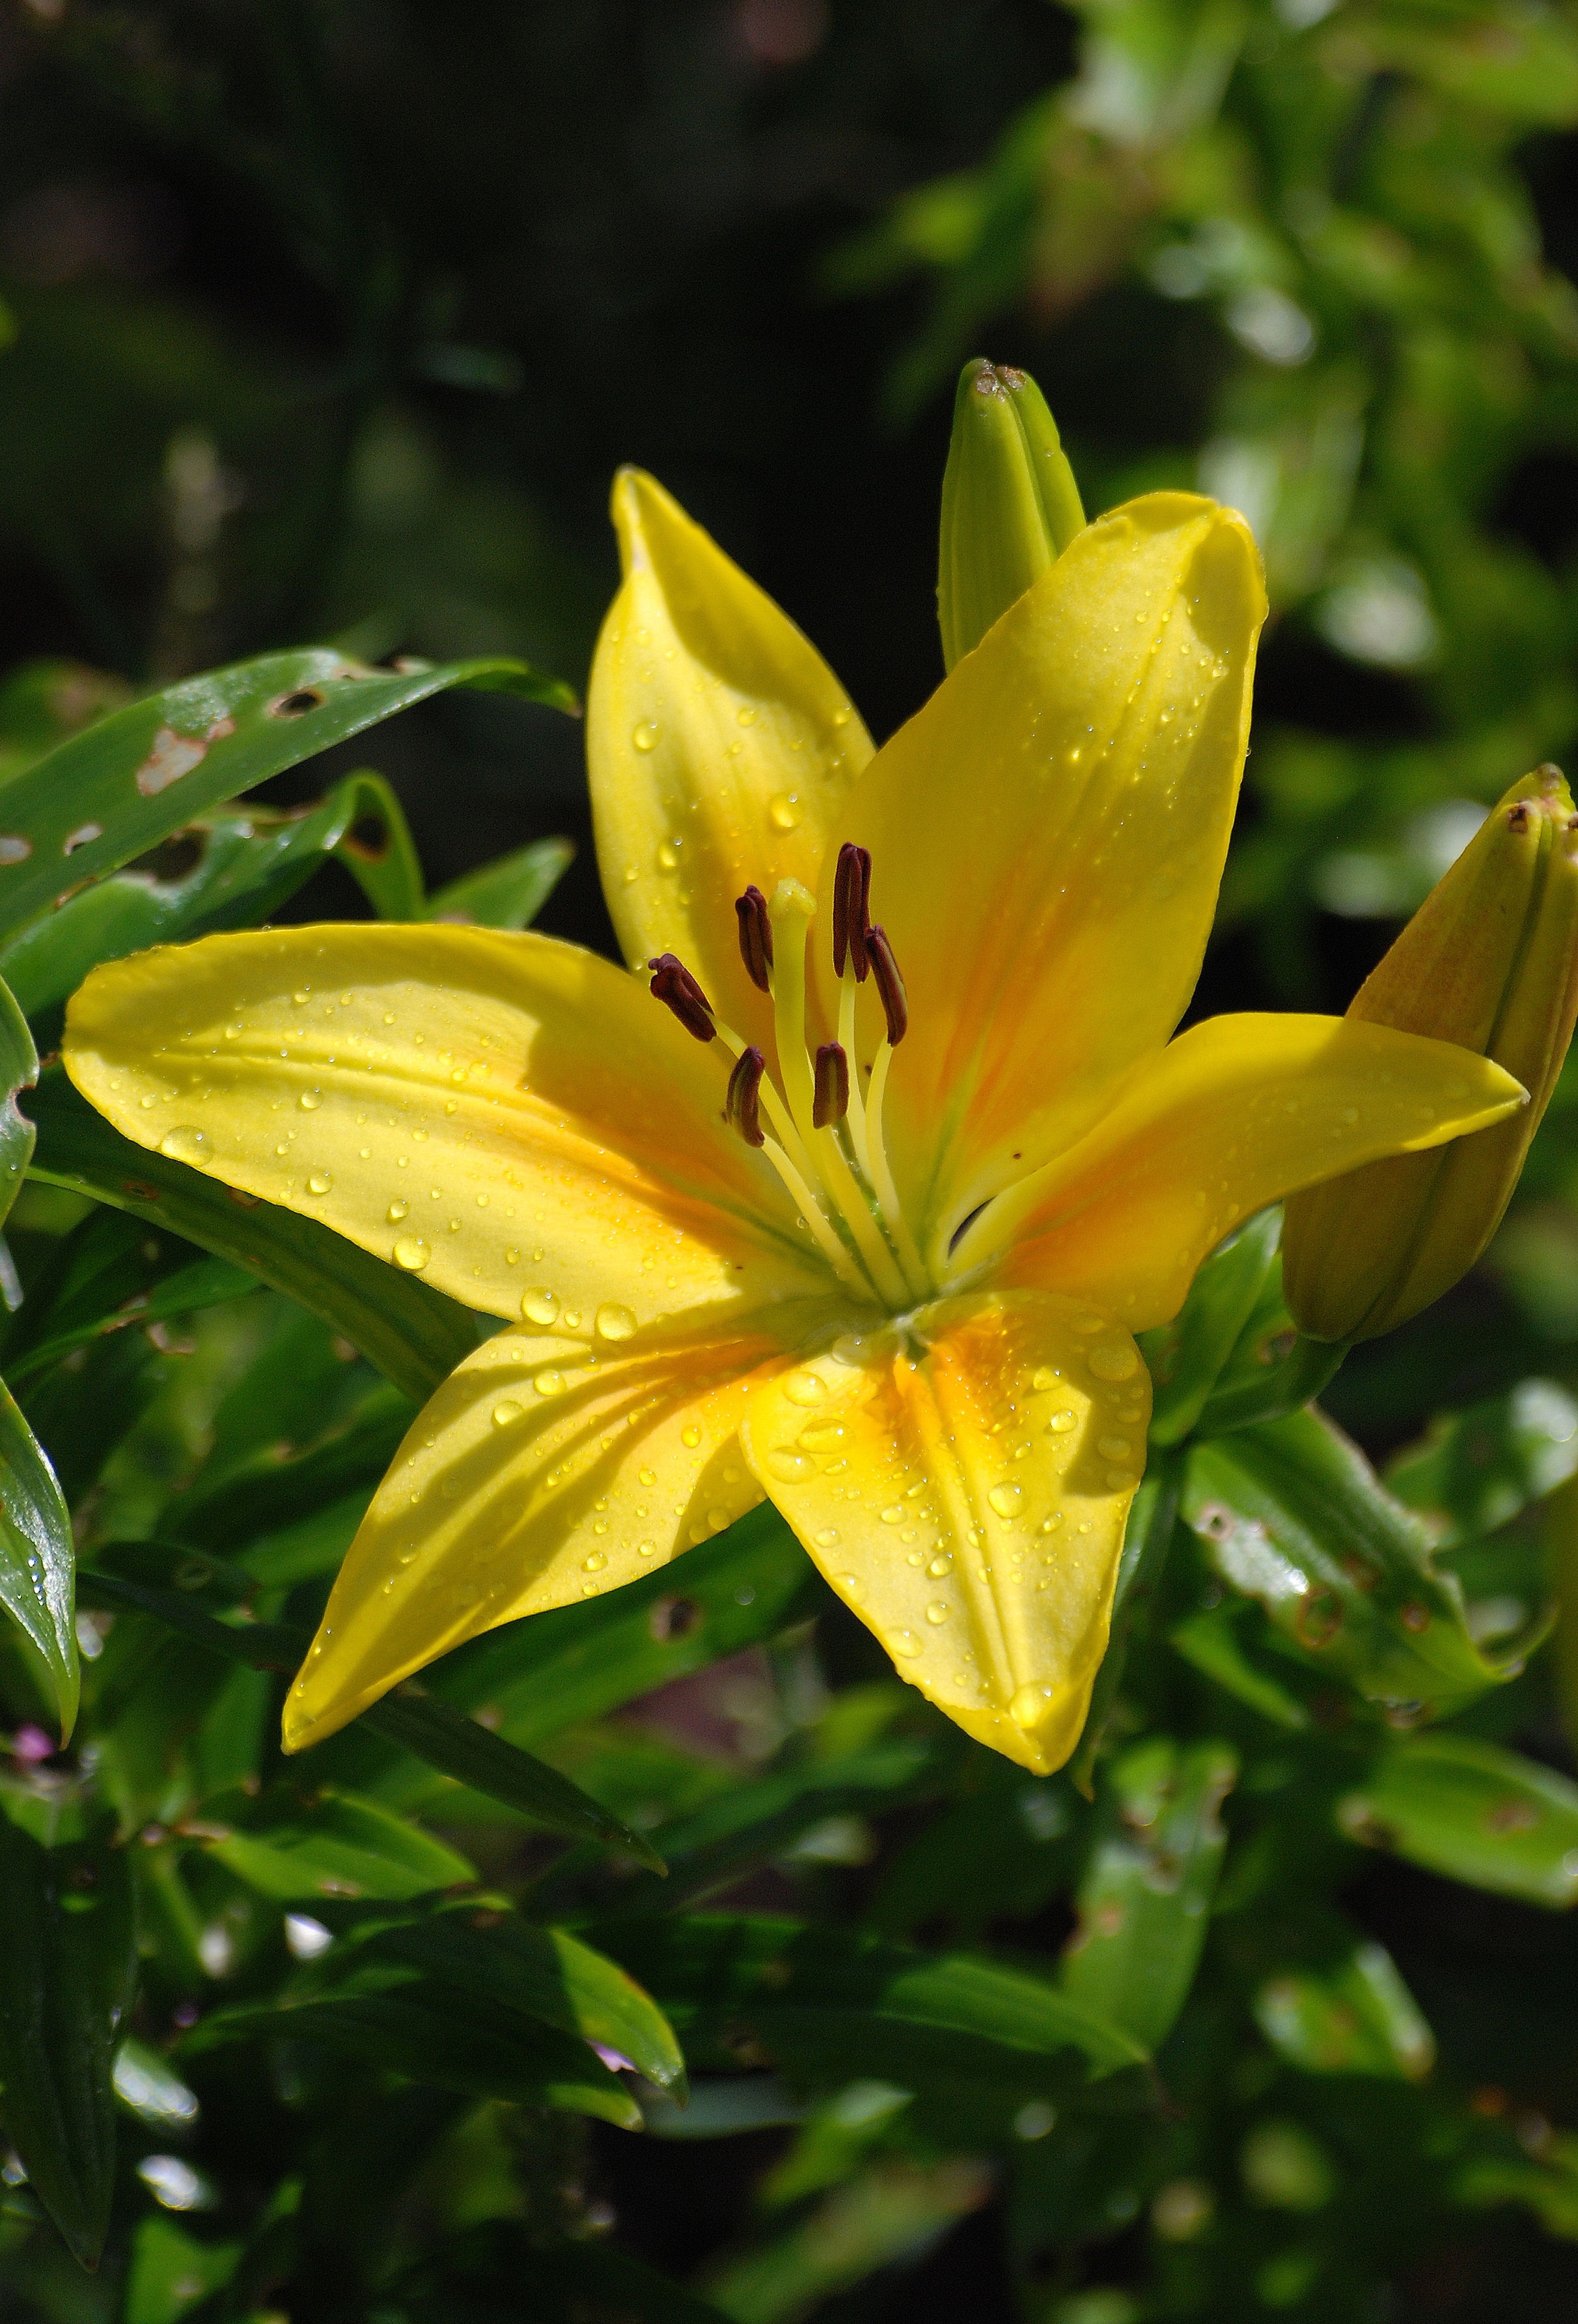
plant, flower, petal, bloom, summer, green, botany, yellow, flora, wildflower, lily, daylily, macro photography, flowering plant, orange lily, land plant, fawn lily